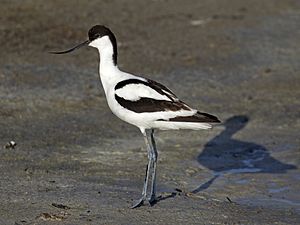
Recurvirostra
Klyde Recurvirostra avosetta
Recurvirostra er en slægt af vadefugle. Klyden, som er udbredt i Europa, Afrika og Asien, yngler ret almindeligt i Danmark. De øvrige tre arter lever hver for sig i henholdsvis Nordamerika, Sydamerika og Australien.